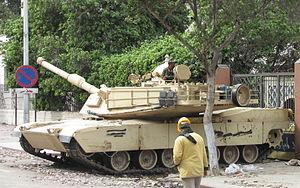
Le char M1 Abrams est char de combat américain de deuxième génération, numéroté M1.